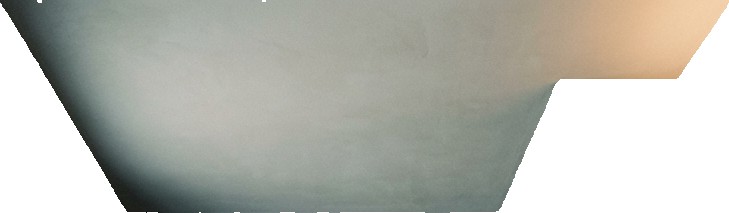
Surface category: ceiling